Barthruhari

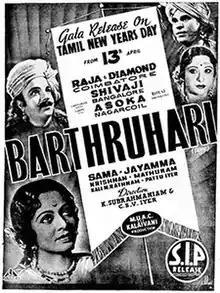
Theatrical release poster

Barthruhari is a 1944 Indian Tamil language historical drama film produced by K. Subrahmanyam, who co-directed it with C. S. V. Iyer. The film stars Serukalathur Sama and B. Jayamma, with G. Pattu Iyer, N. S. Krishnan, V. N. Janaki and T. A. Mathuram in supporting roles. Based on the life of the king Bharthari, it was released on 13 April 1944 and failed commercially.